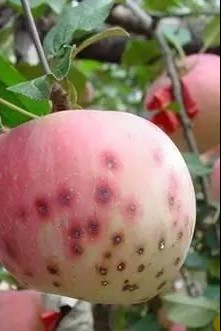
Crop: apple
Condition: black_rot